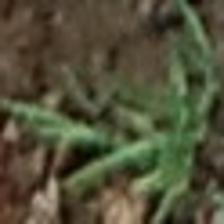
Label: clustered